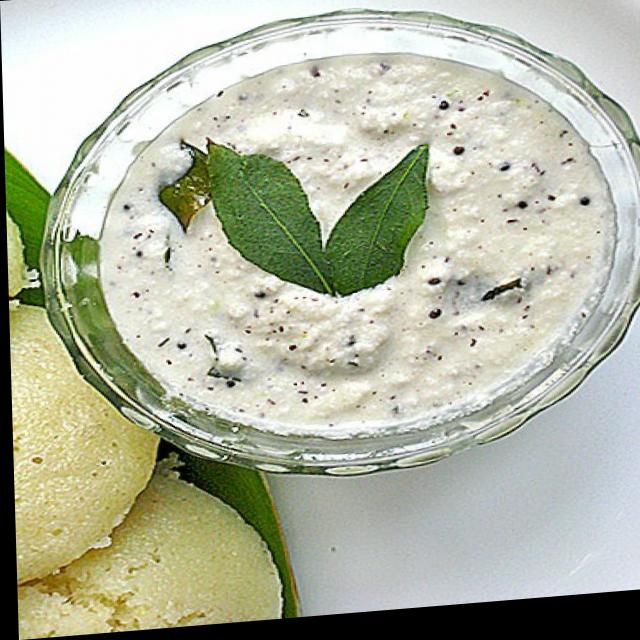
Dish: coconut_chutney